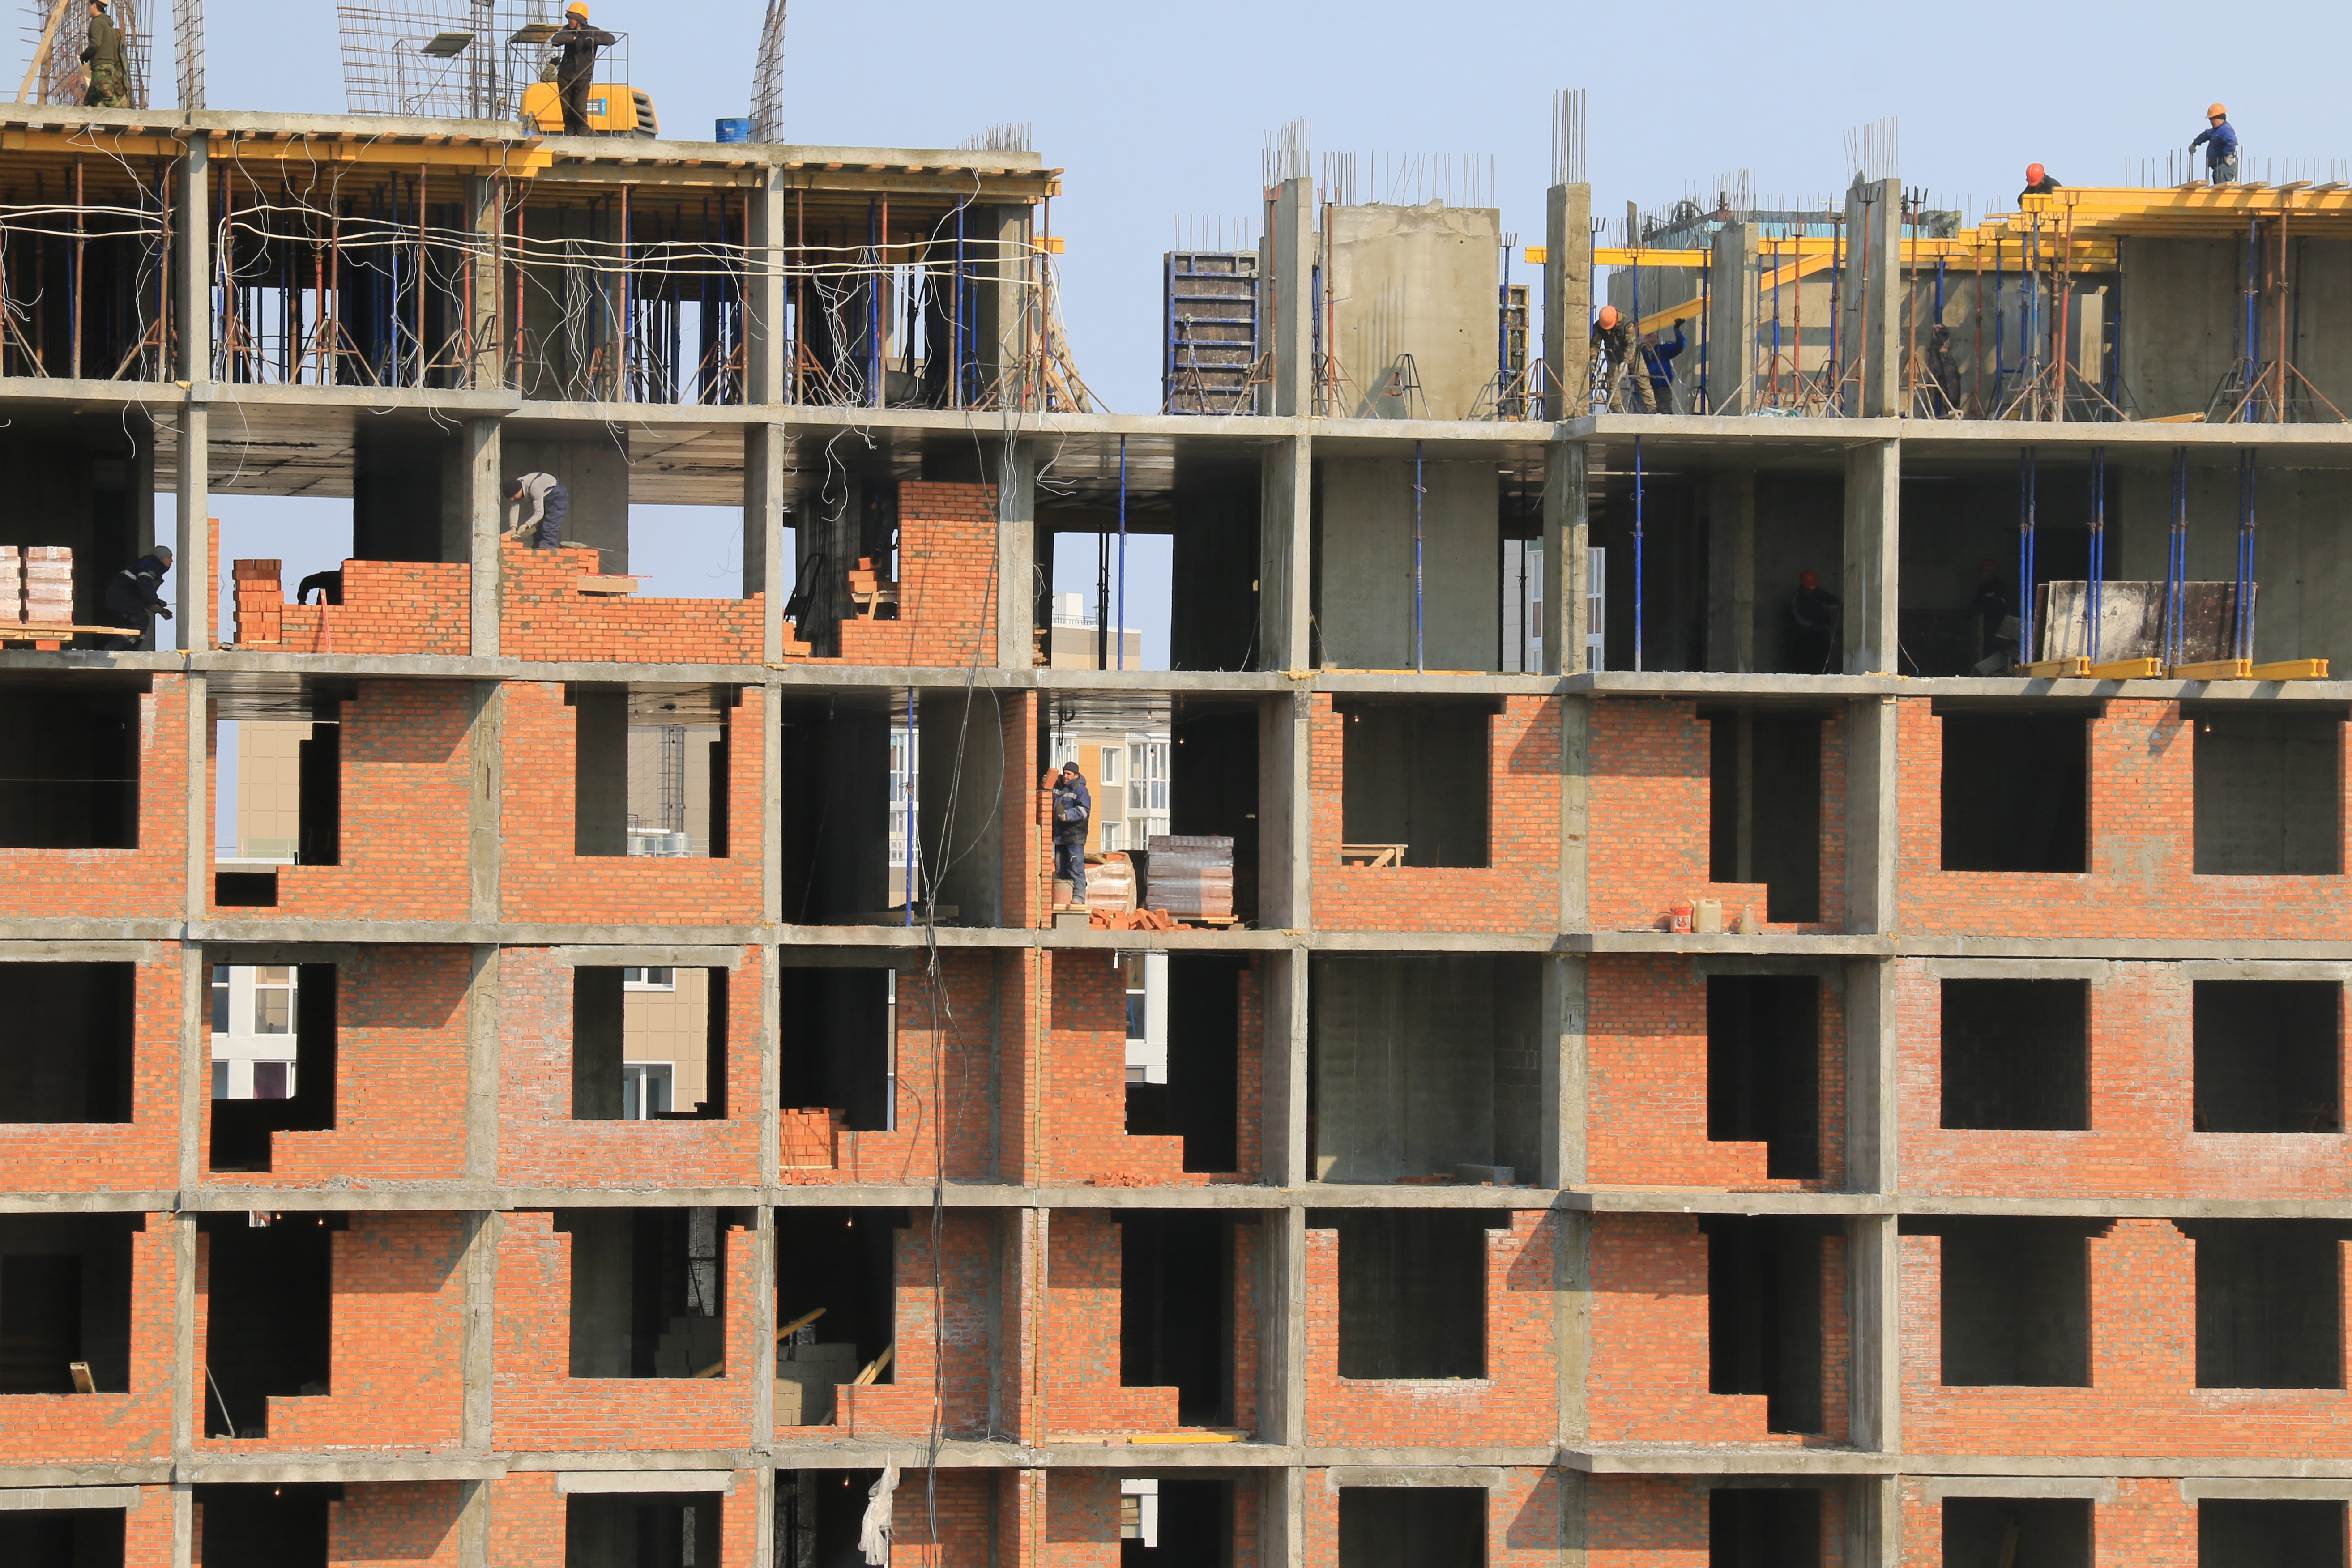
construction site, building, bricks, workers, builders, construction, apartment, architecture, urban area, condominium, tower block, residential area, facade, real estate, neighbourhood, window, house, Material property, roof, reinforced concrete, home, metropolis, construction worker, city, crane, skyscraper, metal, mixed use, composite material